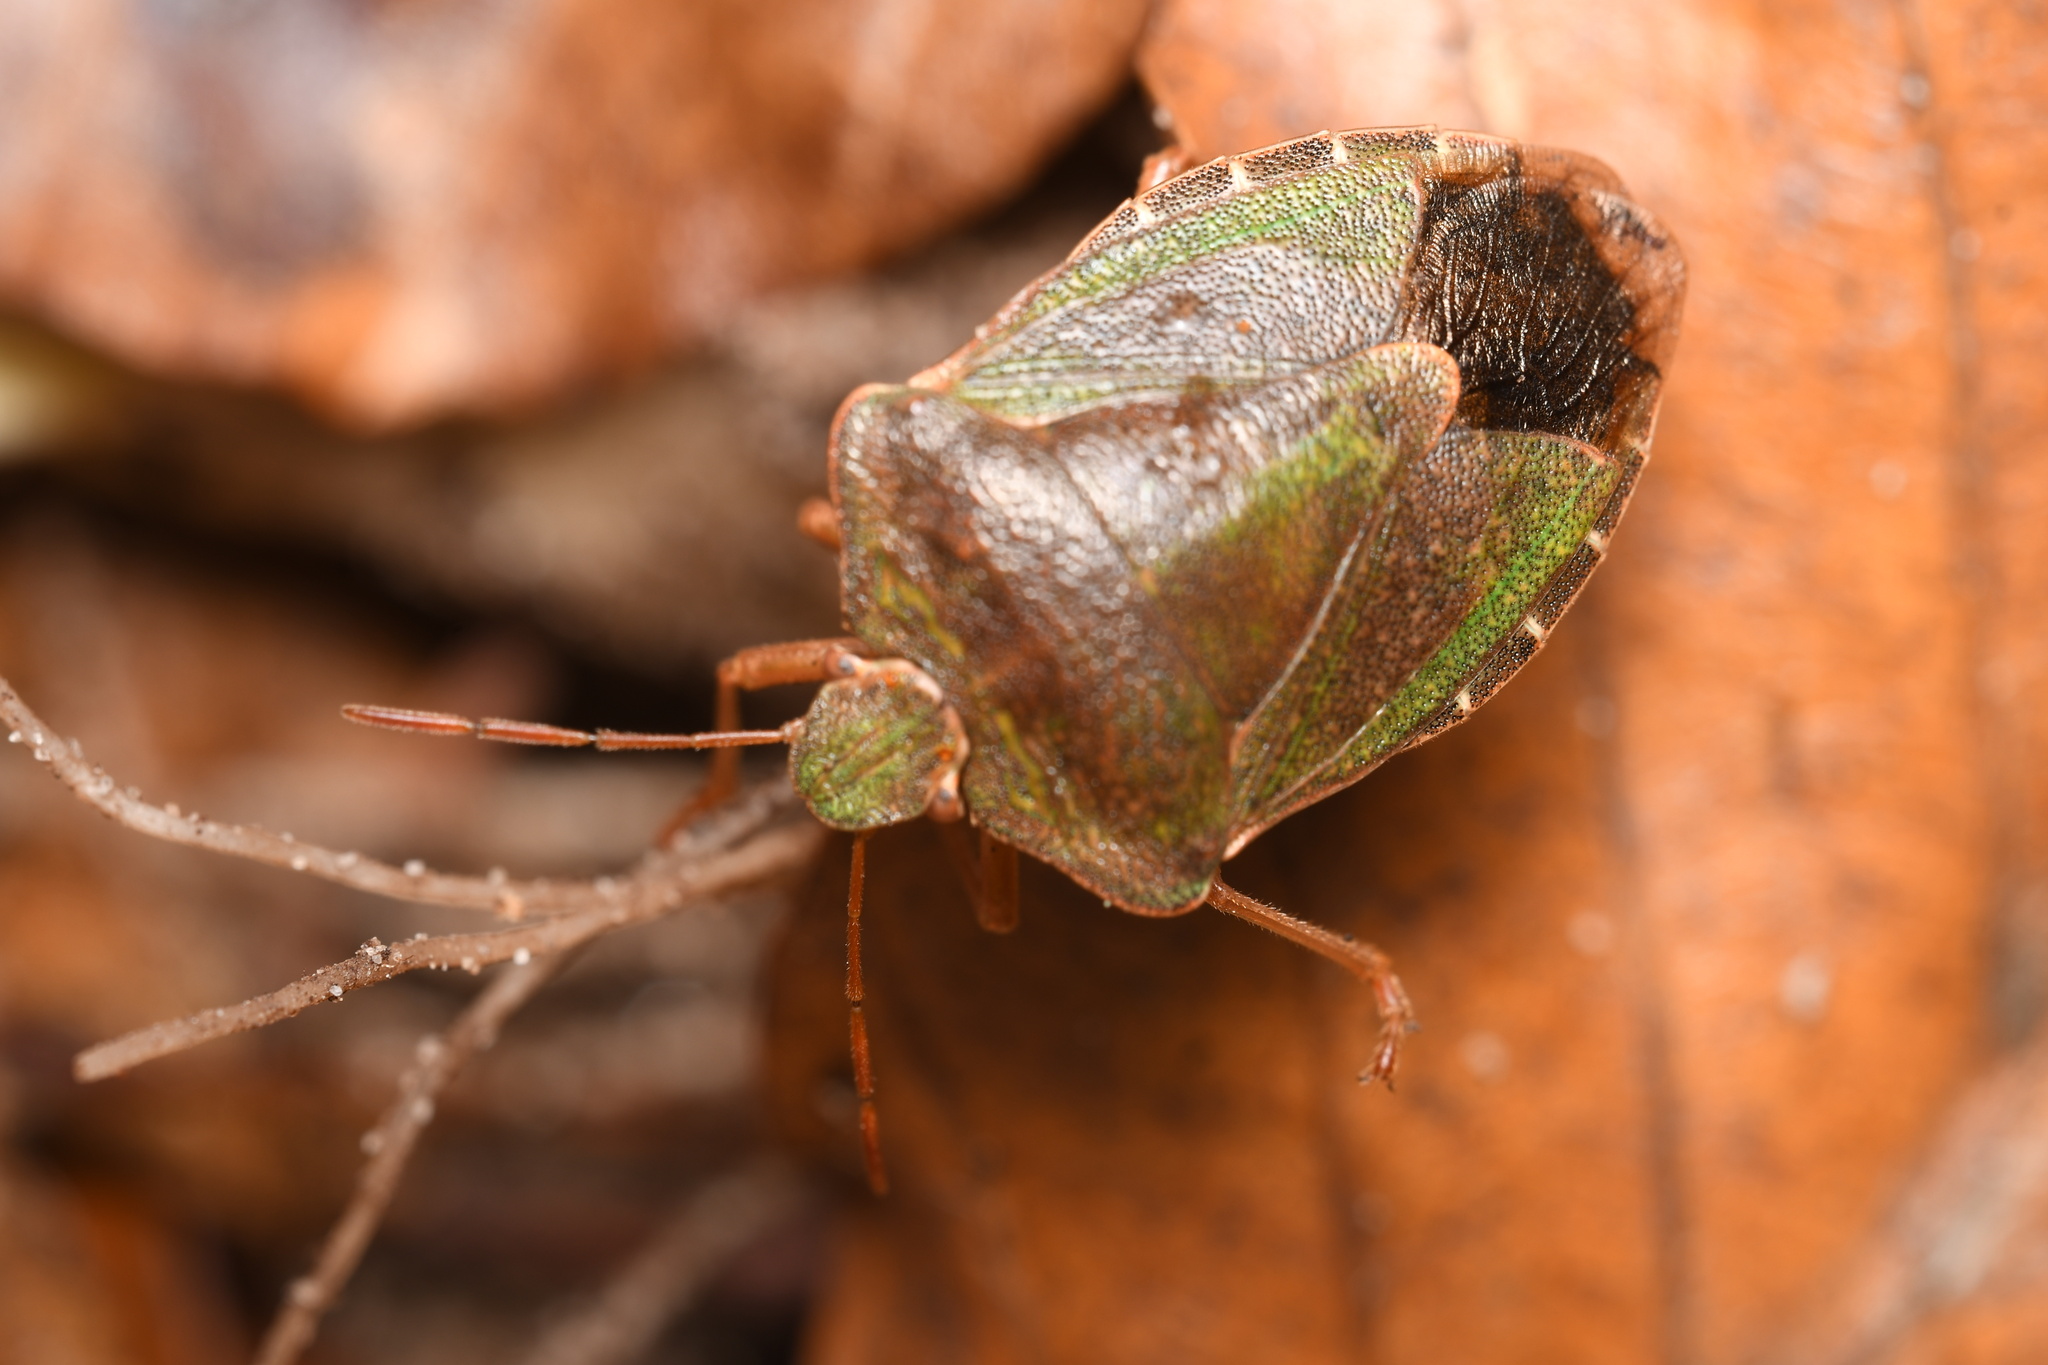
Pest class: stink_bug